Trams in Europe

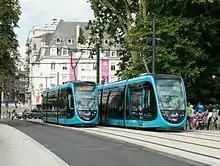
Trams in Besançon, France.

The Czech Republic is well known for its extensive tram infrastructure, with trams often being present even in small cities. The largest network is in Prague, with 150.3 kilometres of track and 26 day lines, 9 night lines and 2 historical lines. Other cities with tram systems are Brno, Ostrava, Plzeň, Olomouc, Most and Litvínov (common network), Liberec (including intercity line to Jablonec). Tram networks in nine other cities were closed down mainly during the 1960s and replaced with trolleybuses or buses.